Dragon Fountain, Copenhagen

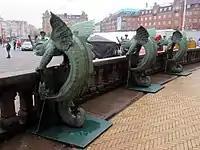
kites that were part of the fountain till 1923

The fountain stands just under 7 metres tall and the basin has a diameter of 3.1 metres. The central motif of the fountain is a bull fighting a dragon. On the edge of the basin sit three water-spraying dragons. Other decorations on the basin are inspired by Ancient Greek ornamentation.